Petrus Hofstede de Groot

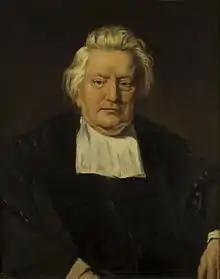
Petrus Hofstede de Groot, by Jan Ensing (1851/52)

Petrus Hofstede de Groot (8 October 1802 - 5 December 1886), Dutch theologian, was born at Leer in East Friesland, and was educated at the Gymnasium and University of Groningen.